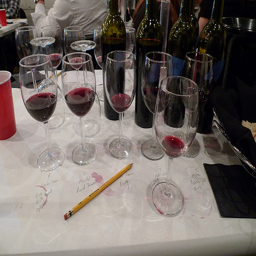
a table that has some glasses on it
A group of wine glasses on a white table next to bottles.
some wine glasses sitting on a tablecloth with some glasses
A collection of wine glasses upon a signed table at an event
A table topped with glasses full of wine.